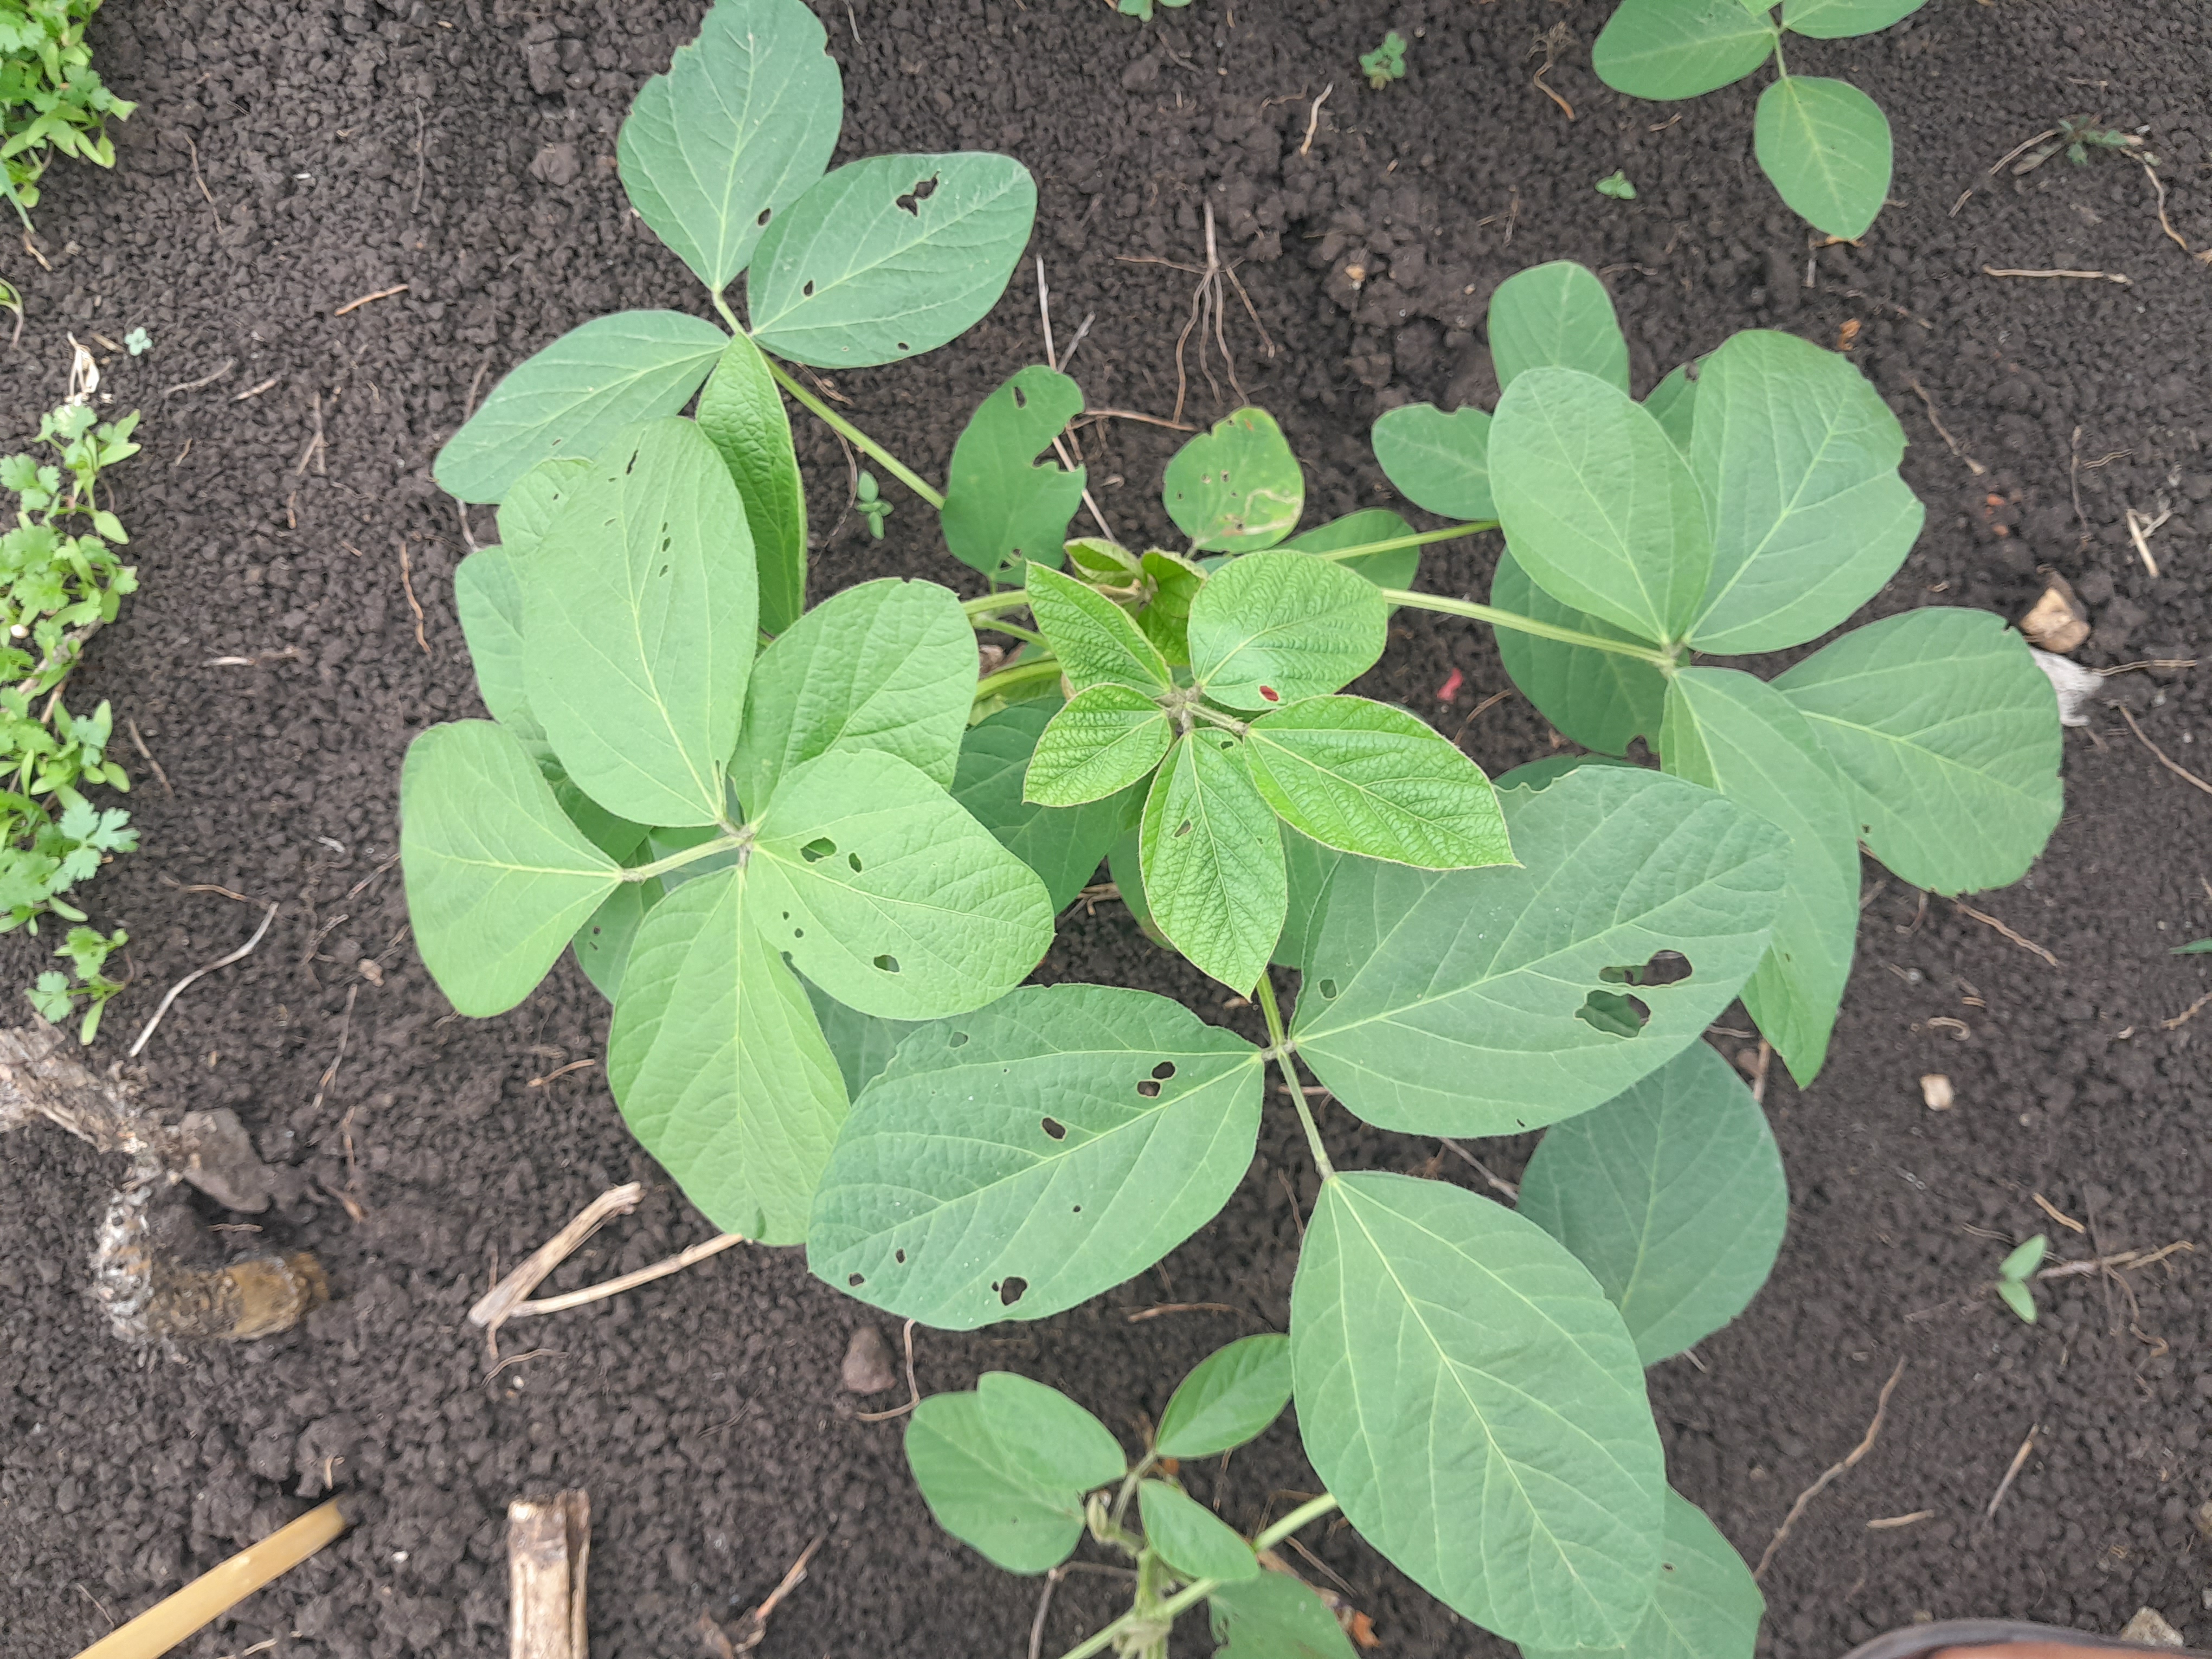
Label: Healthy